Sunrise Historic District

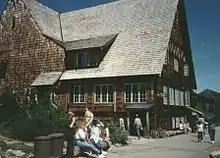
Sunrise Lodge in 1991

The Sunrise Historic District, also known as the community of Sunrise, Washington, is located at approximately on a ridge overlooking the northeast side of Mount Rainier in Mount Rainier National Park. The district comprises seven individual structures designed in accordance with the principles of the National Park Service Rustic style. The area is inhabited and open to the public only during a brief period in the summer season.